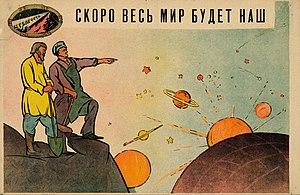
Affiche «Bientôt le monde entier sera à nous». [Iekaterinburg]
Le prix Pfizer est une distinction décernée chaque année par l’History of Science Society. Fondé en 1958 et décerné pour la première fois en 1959, le prix récompense « un livre exceptionnel sur l'histoire des sciences » paru dans les trois années précédentes en anglais.